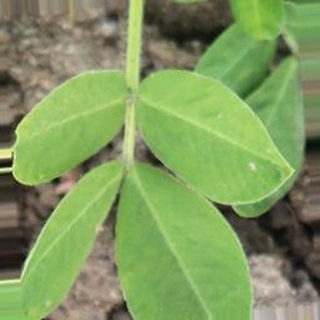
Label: healthy_groundnut